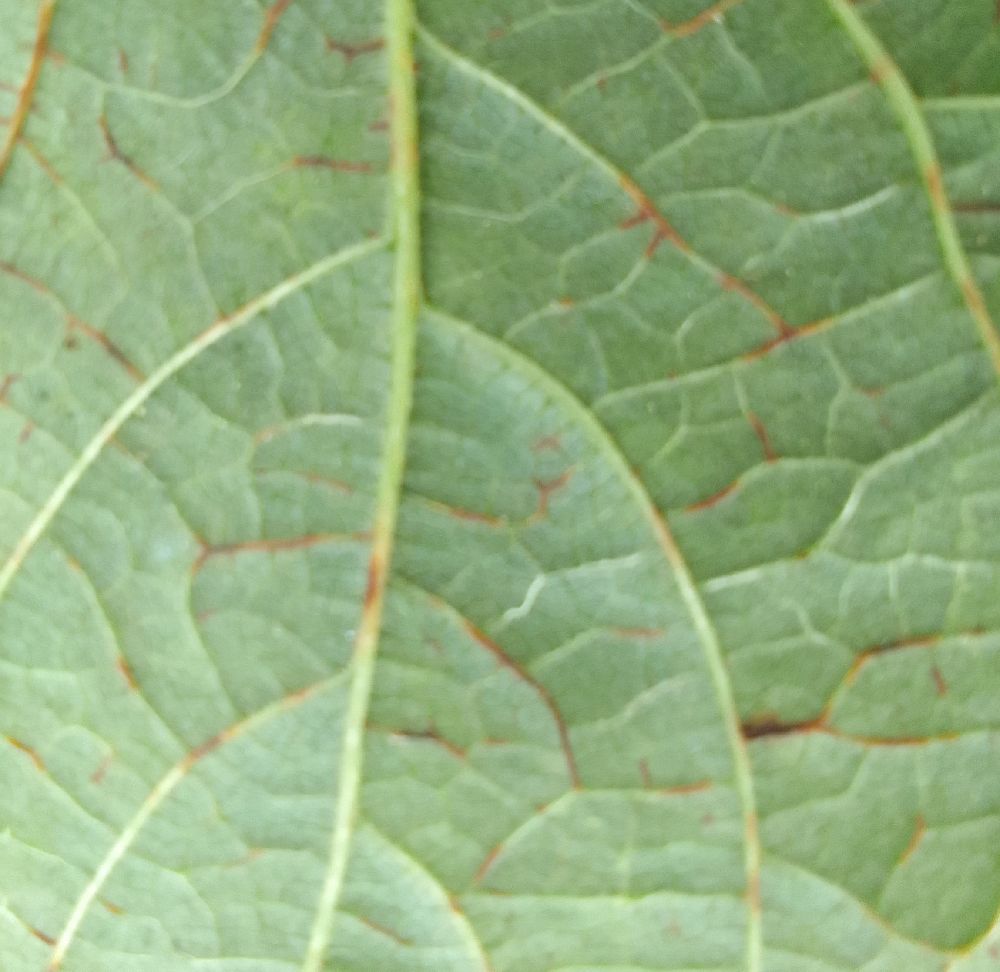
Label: anthracnose